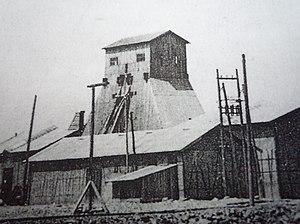
La Fosse n° 1 - 1 bis de la Compagnie des mines de Gouy-Servins et Fresnicourt Réunis était un charbonnage constitué de deux puits situé à Bouvigny-Boyeffles, Pas-de-Calais, Nord-Pas-de-Calais, France. À priori, il s'agit du puits n° 1.
La Compagnie des mines de Gouy-Servins et Fresnicourt Réunis exploitait la houille dans le Bassin minier du Nord-Pas-de-Calais grâce à un charbonnage constitué de deux puits situé à Bouvigny-Boyeffles, dans le Pas-de-Calais. Les travaux de fonçage commencent en 1910. En quelques années, ils atteignent plus de mille mètres de profondeur, et figurent parmi les plus profonds du bassin. Détruite pendant la guerre, les installations sont reconstruites, mais à partir de 1927, le gisement est assez difficile à atteindre car on remonte plus de déchets que de charbon. L'exploitation dans ces conditions n'est pas rentable à une telle grande profondeur. La fosse est donc abandonnée, ses puits sont remblayés en 1933.
Voici la liste des puits de mine de houille les plus profonds de France. Seuls les puits ayant au moins 1 000 mètres de profondeur sont comptabilisés.
Cet article recense les puits de mine les plus profonds du bassin minier du Nord-Pas-de-Calais. Alors que certains puits ont directement été creusés à leur profondeur maximale pour atteindre un gisement profond, d'autres ont été approfondis au fil des décennies pour exploiter de nouvelles veines.